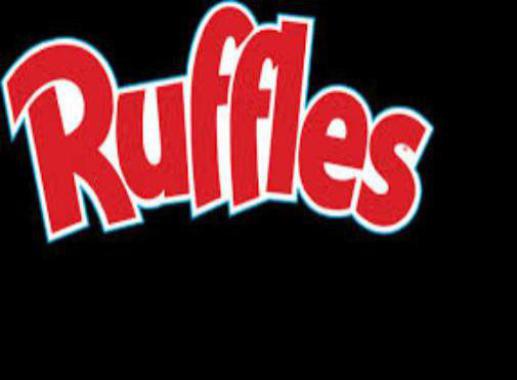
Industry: Food